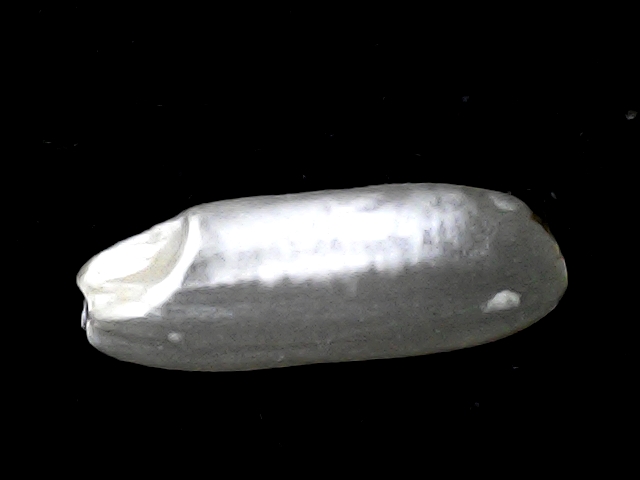
Rice variety: BD51